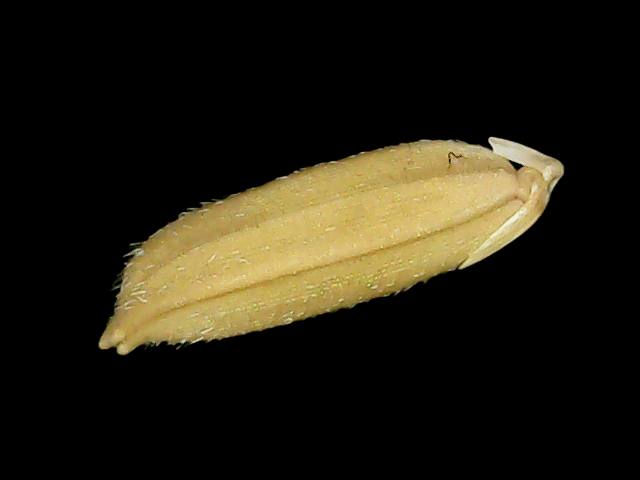
Rice variety: Bd30